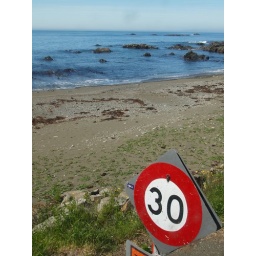
On the road south bound near Kaikoura, along South Island east coast highway